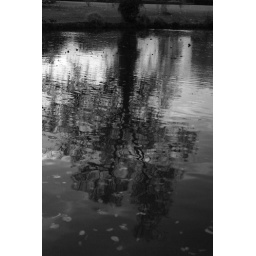
I liked the reflection this tree made in the lake. I turned it black and white to emphasise the reflection.